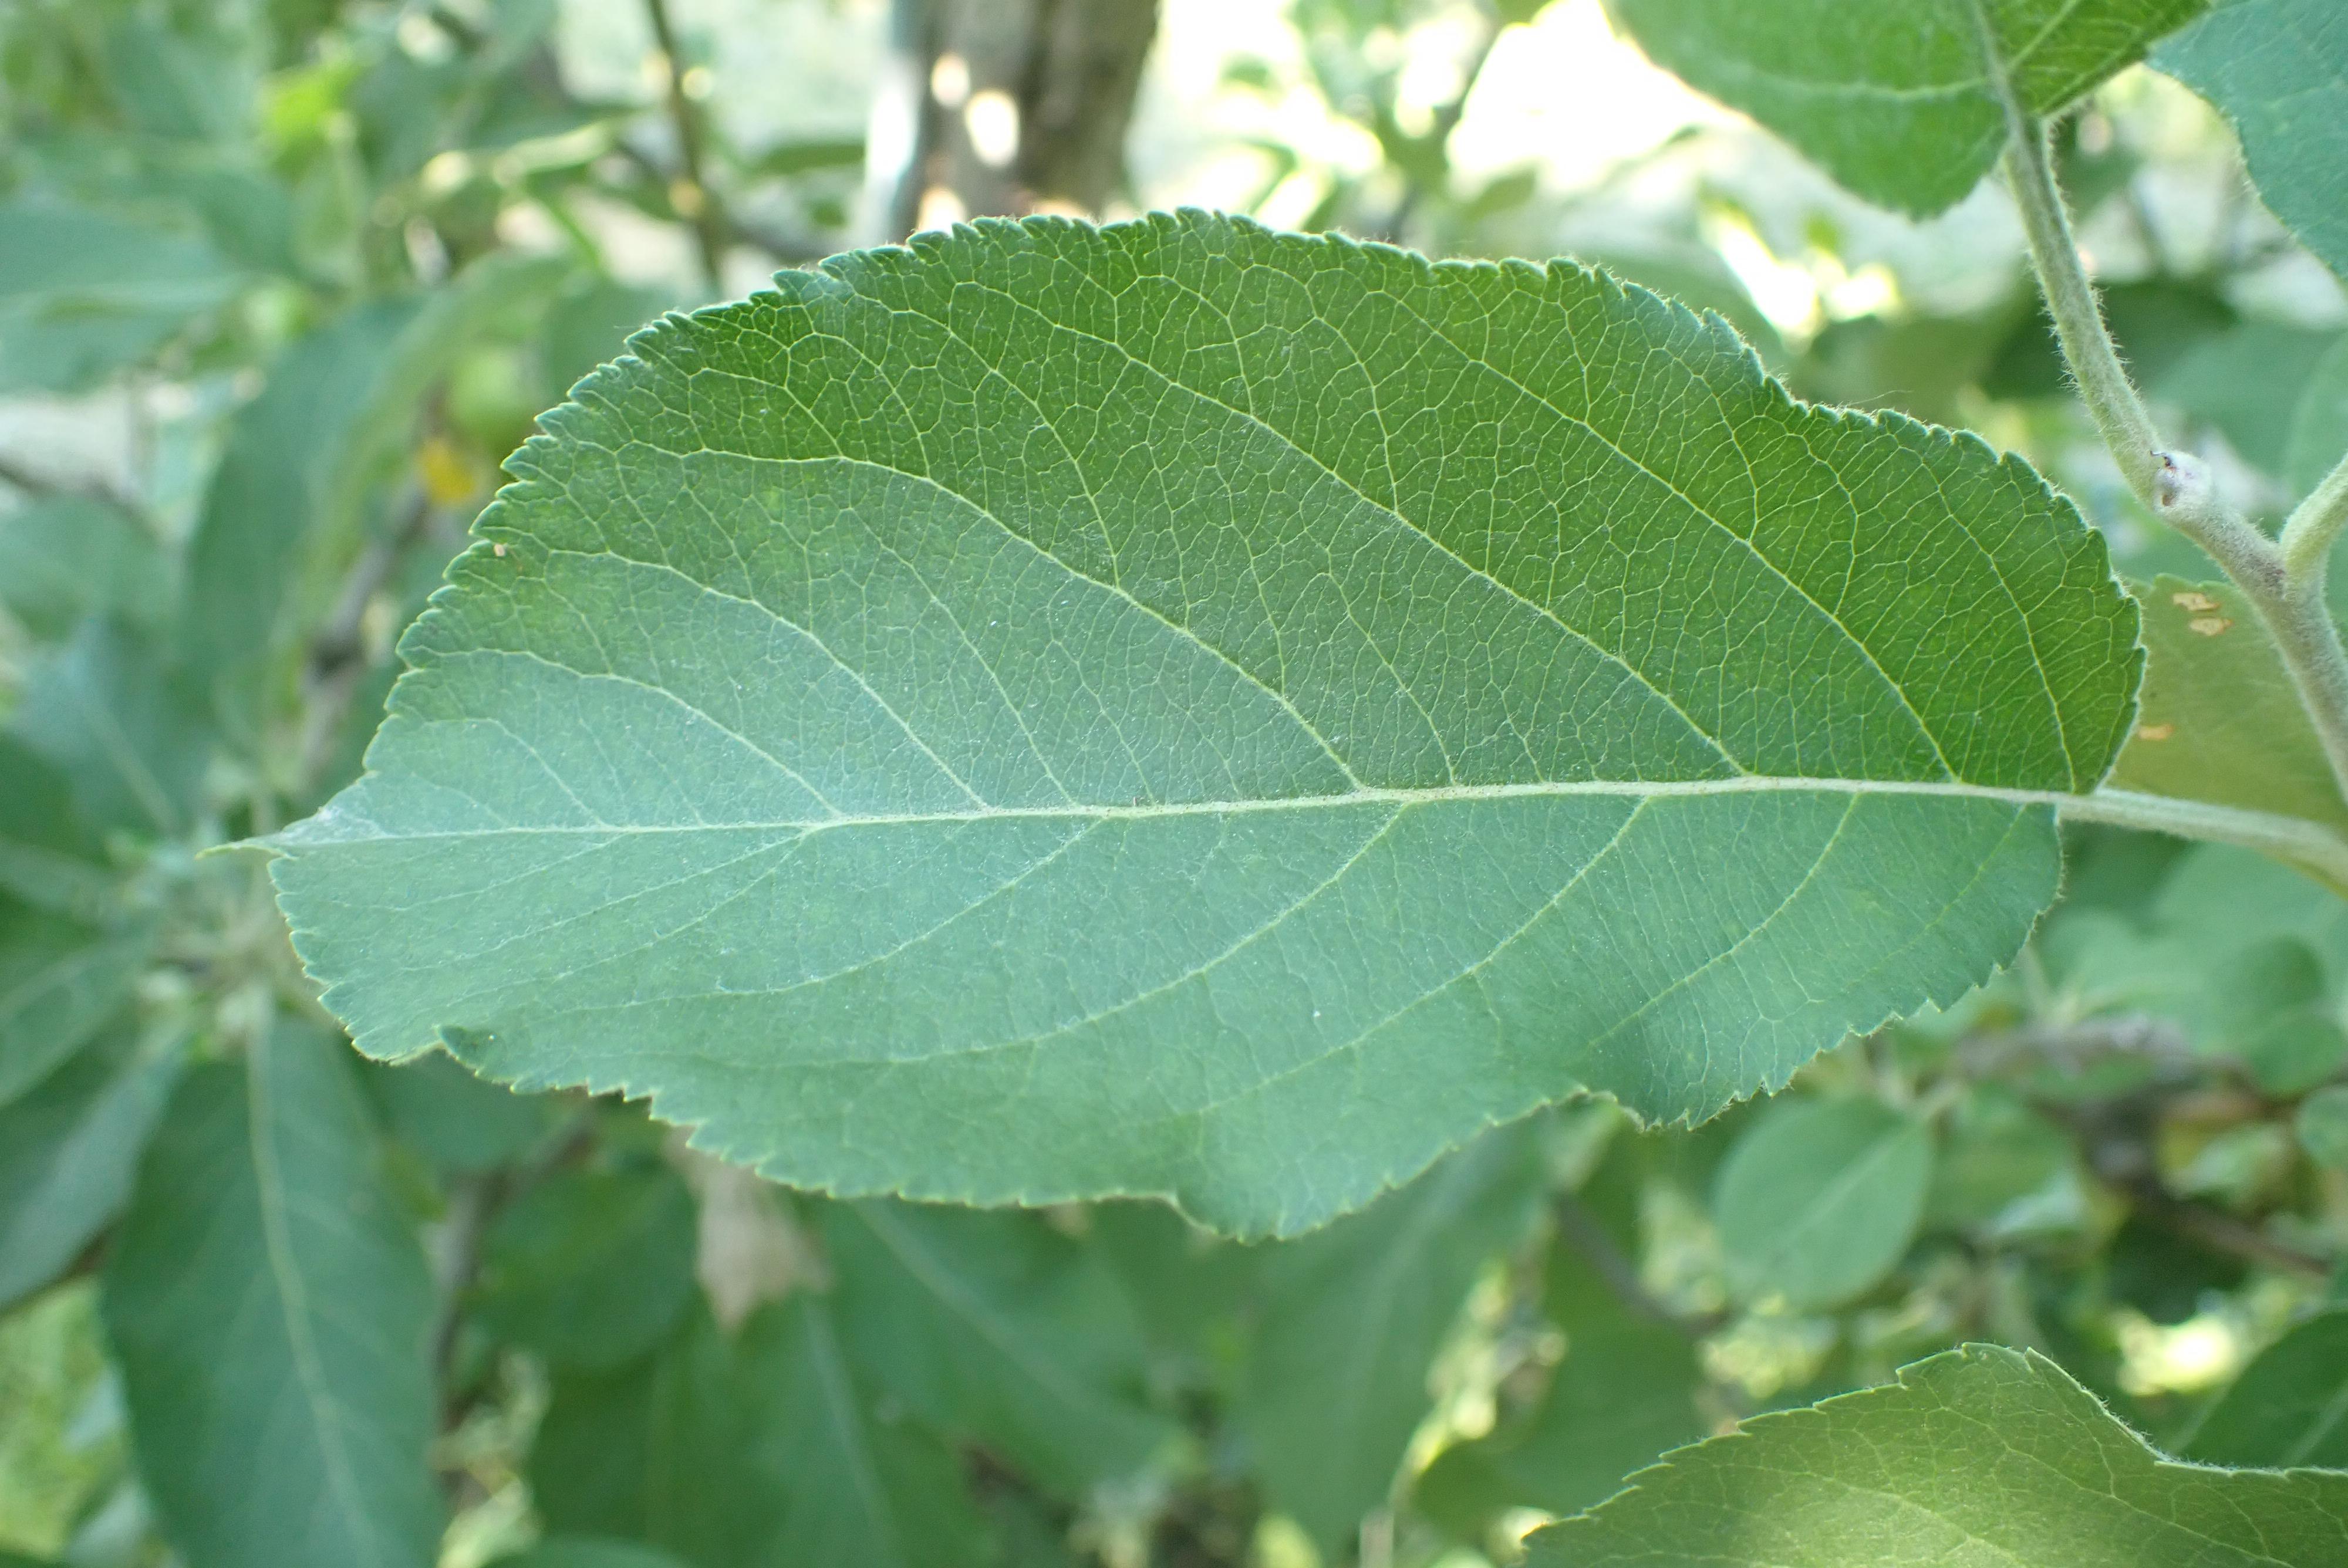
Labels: healthy